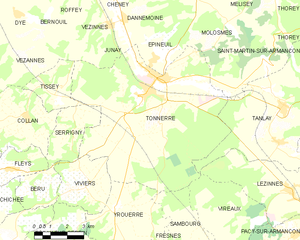
Tonnerre
Kort over kommunen
Kort over kommunen
Tonnerre er en by og commune i Yonne départementet i Frankrig.